DJ Alber Ensso

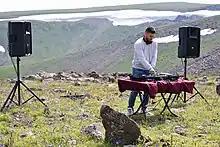
Concert performed by DJ Alber Ensso on Mount Aragats on July 11, 2019

On July 11, 2019, Ensso performed on Mount Aragats, at an altitude of 3,153 meters. The performance was registered in the "Book of Heroes," an Armenian version of The Guinness Book of Records.